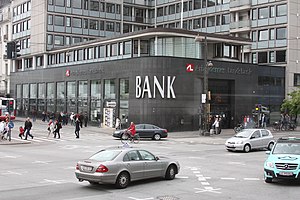
Bernstorffsgade / Bygninger
Arbejdernes Landsbank i Panoptikonbygningen.
Bernstorffsgade er en gade i København, gående fra Vesterbrogade til Kalvebod Brygge. Gaden er opkaldt efter politikeren og bondevennen Andreas Peter Bernstorff. Gaden præges stærkt af beliggenheden mellem Københavns Hovedbanegård og Tivoli. Andre kendte bygninger ved gaden tæller Panoptikonbygningen ved krydset med Vesterbrogade og Centralpostbygningen på hjørnet af Tietgensgade.